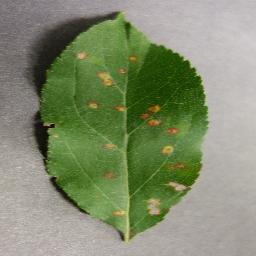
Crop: apple
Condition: cedar_rust